Revolt of the Lash

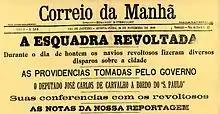
The front page of Rio de Janeiro's "Correio da Manhã" newspaper on 24 November 1910

A significant percentage of the naval crewmen stationed in Rio de Janeiro, perhaps 1,500 to 2,000 out of 4,000, revolted at around 10 pm on 22 November. They began on "Minas Geraes", where the ship's commander and several loyal crewmen were killed, and the gunfire on board the dreadnought alerted the other ships in the harbor that the revolt had begun. By midnight, the rebels had "São Paulo", the new cruiser "Bahia", and the coast-defense ship all under control, with the "Admiral" João Cândido Felisberto in overall command.